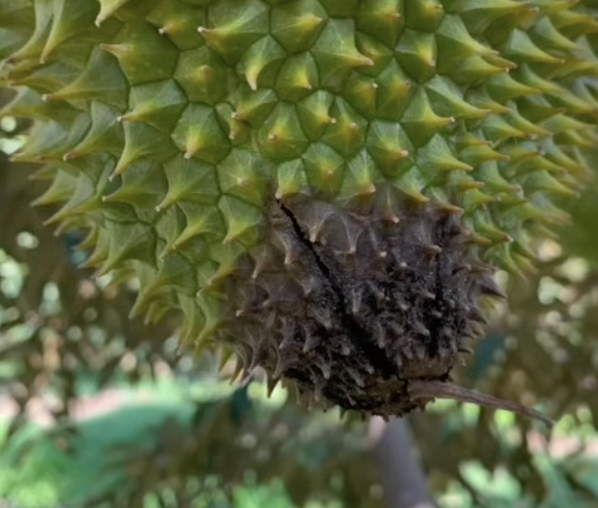
Label: fruit_rot